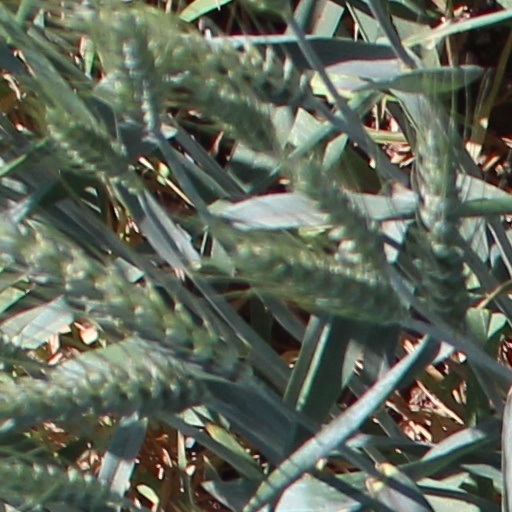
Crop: wheat